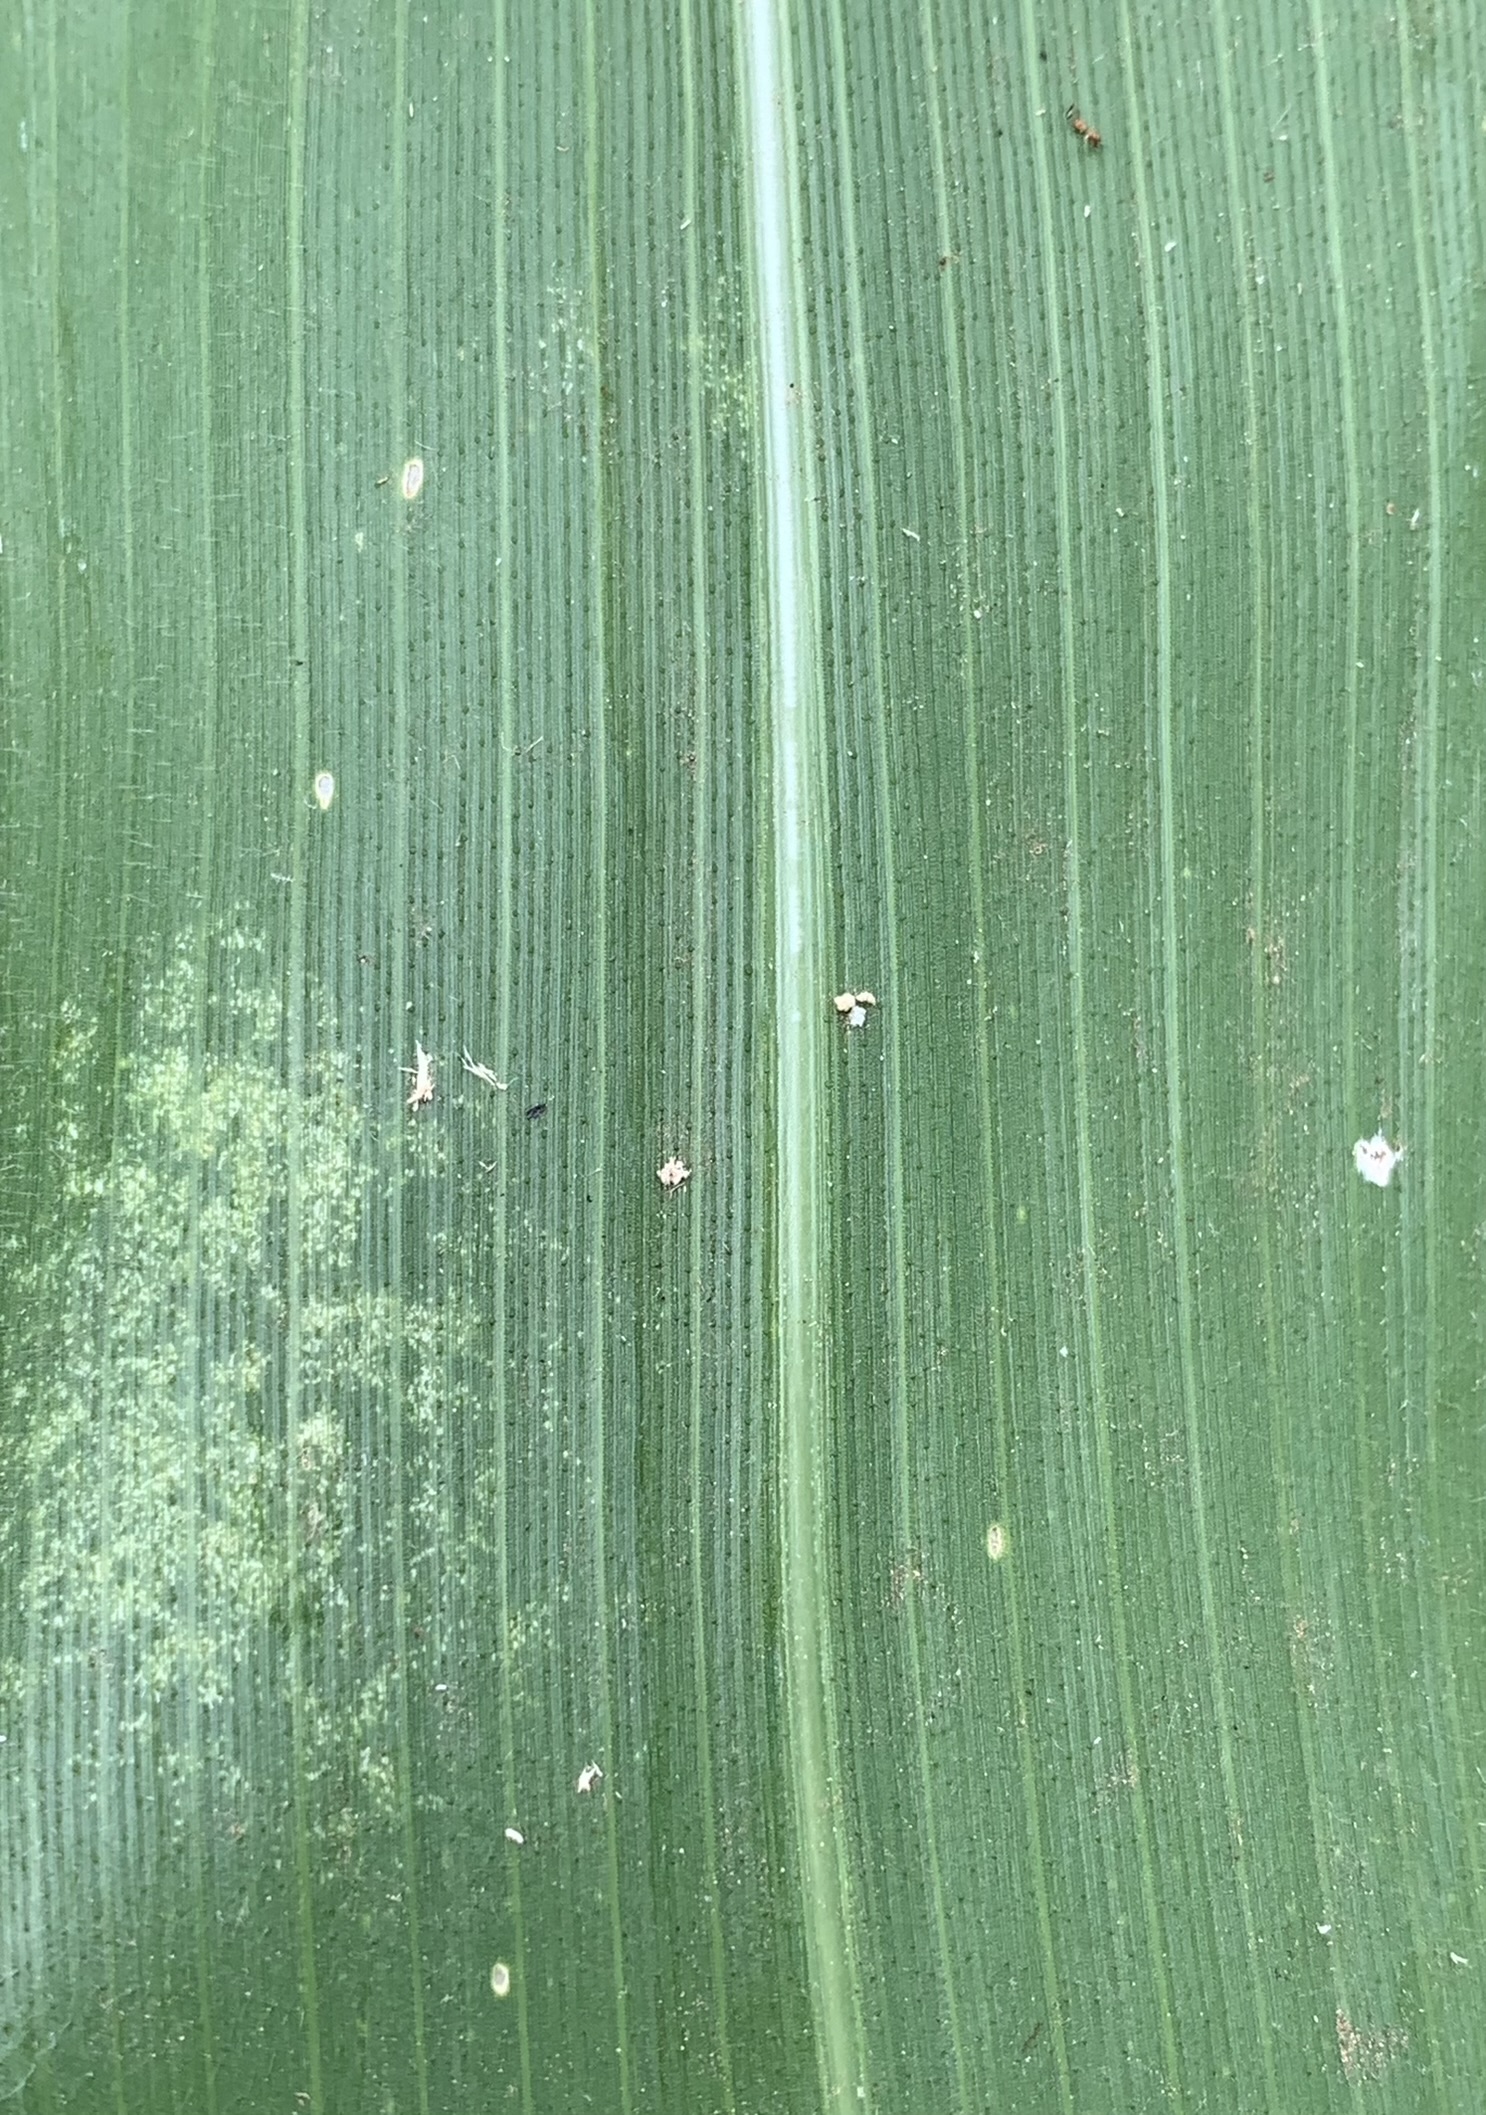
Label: Healthy